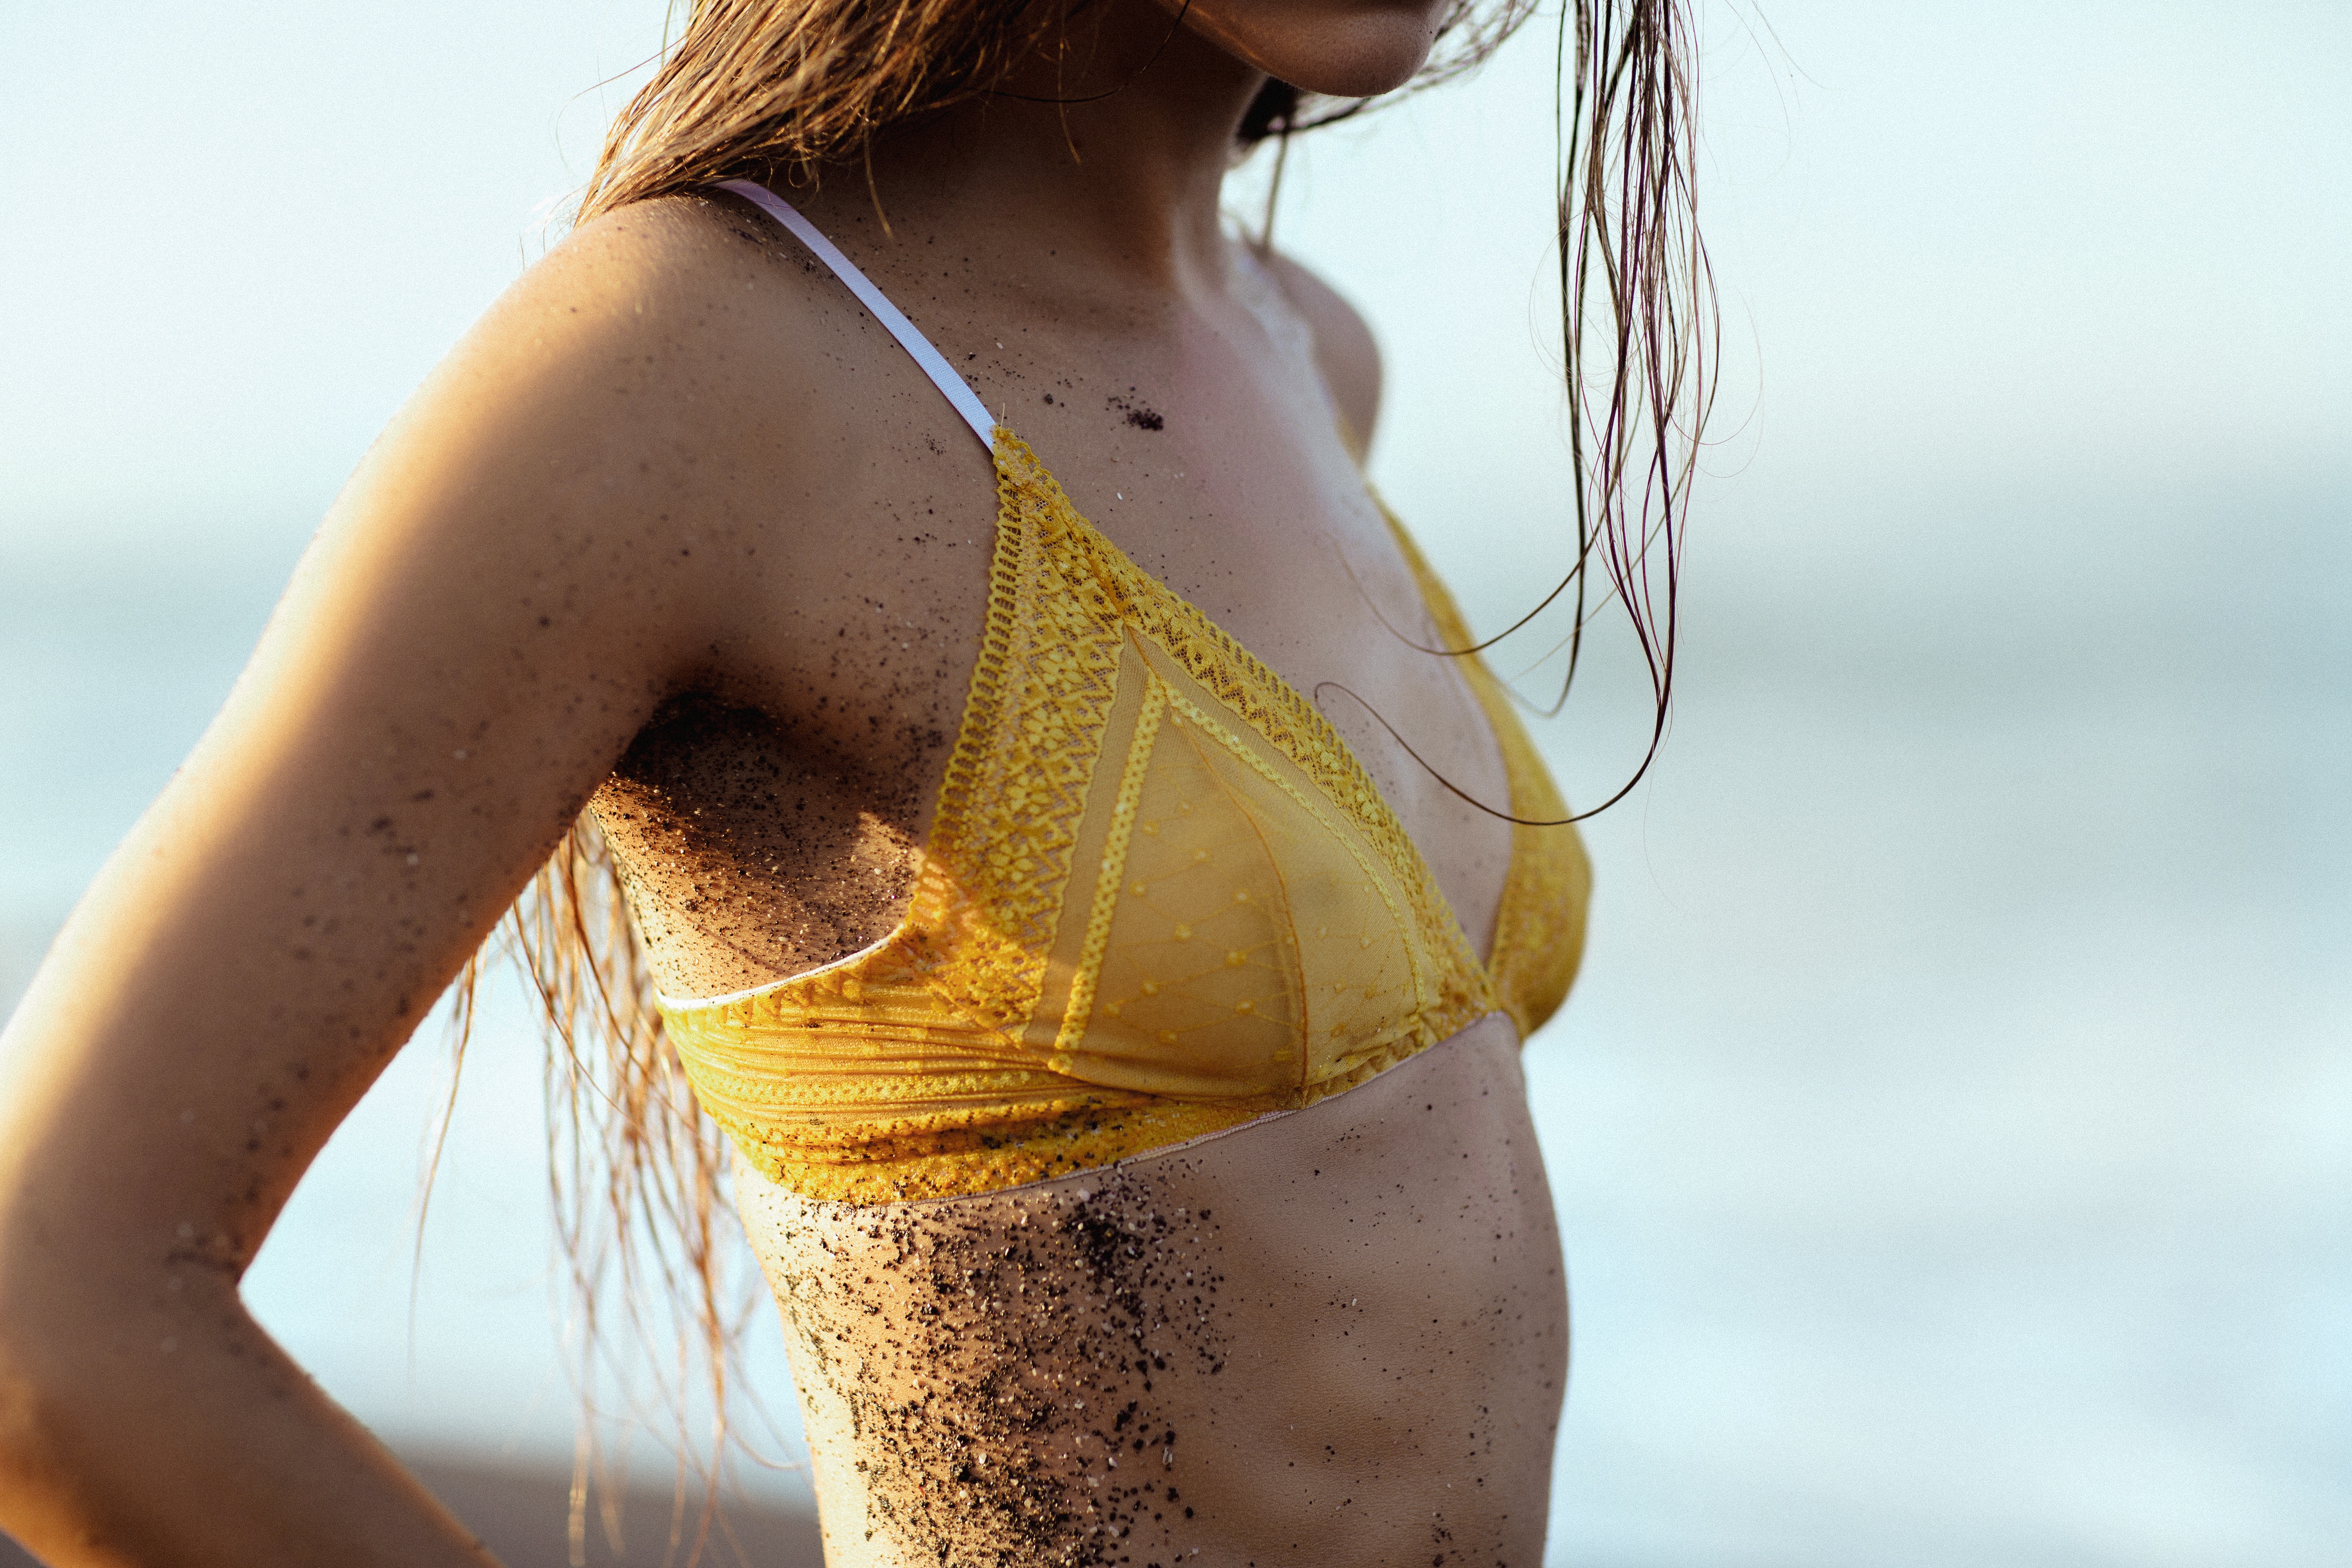
hand, sand, person, girl, woman, hair, photography, sunlight, trunk, leg, model, fashion, clothing, lady, muscle, bikini, swimwear, chest, long hair, close up, human body, dress, back, eye, photograph, skin, beauty, blond, organ, underwear, abdomen, photo shoot, brown hair, sense, art model